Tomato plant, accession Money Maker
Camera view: bottom (45 deg); turntable rotation: 60 degrees
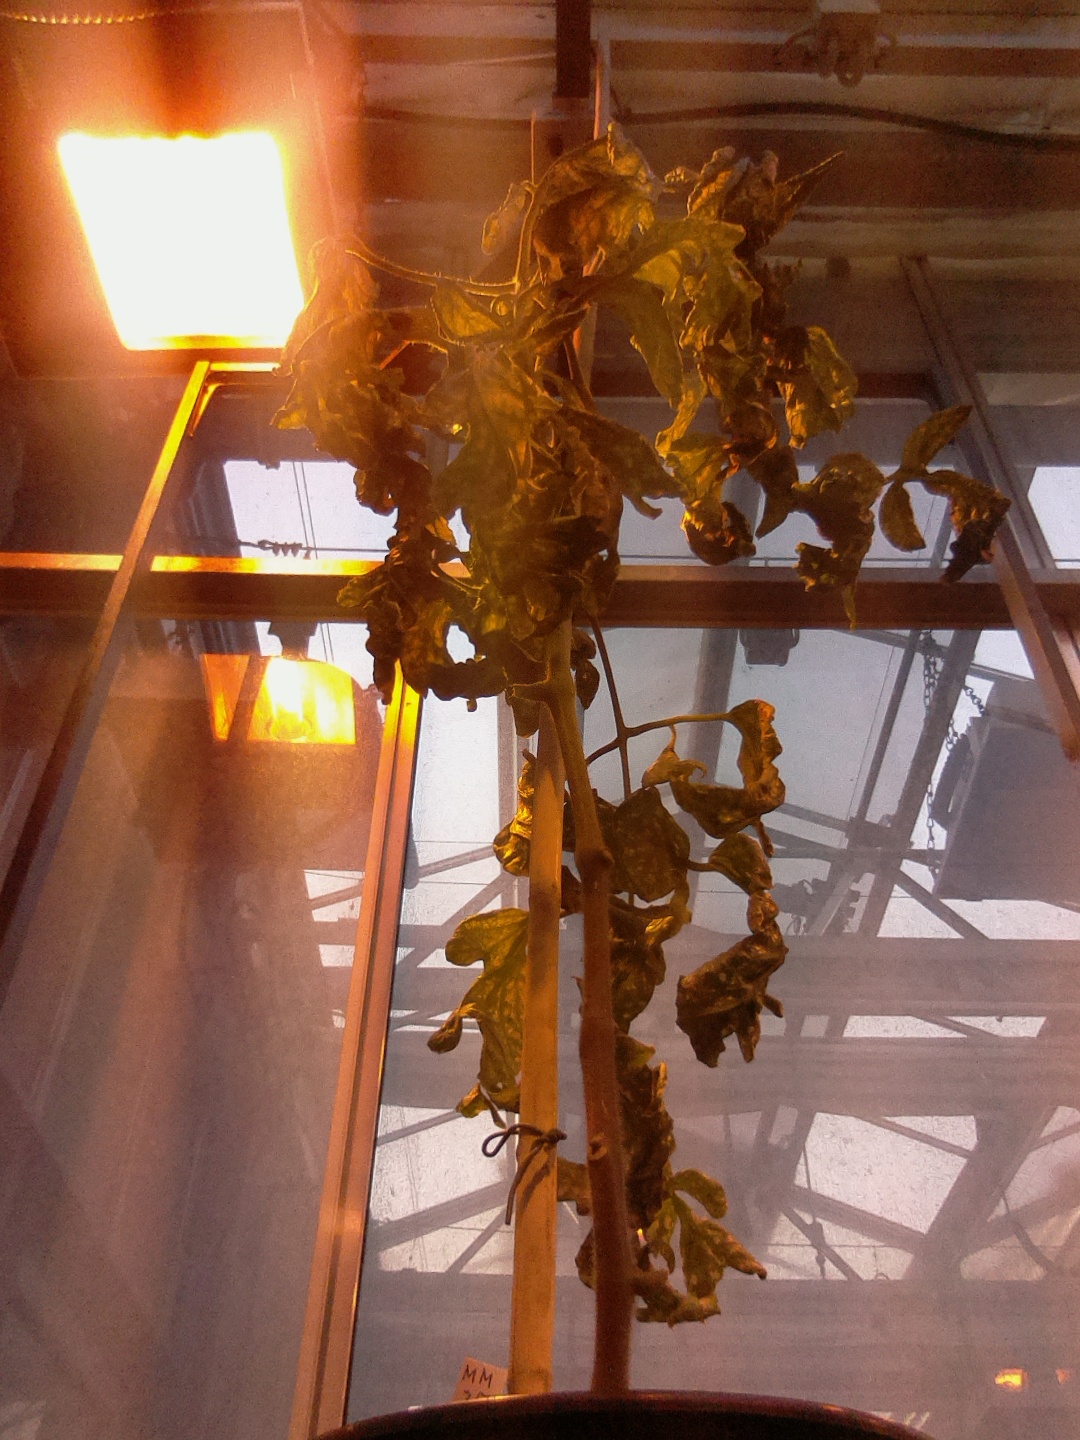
BBCH growth stage 52: 2 inflorescences visible